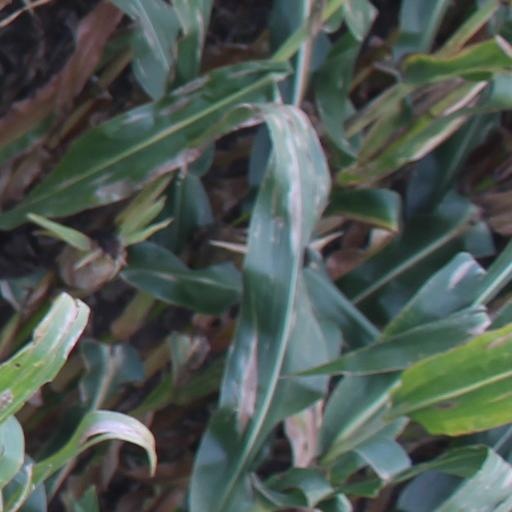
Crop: maize; corn